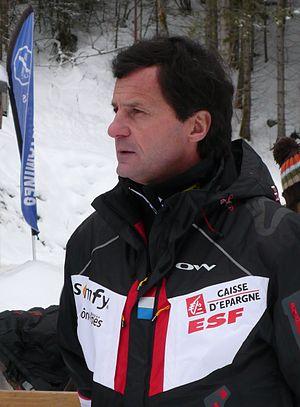
Michel Vion, né le 22 octobre 1959 à Moûtiers, est un skieur alpin français, originaire de Pralognan-la-Vanoise.